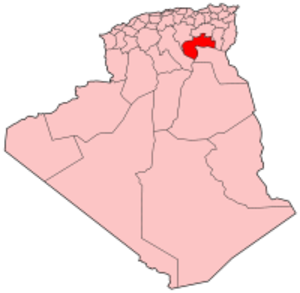
Carte d'Algérie (Wilaya de Biskra) Português: Map of Algeria showing Biskra province